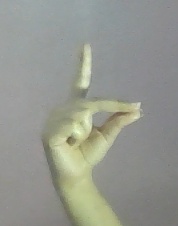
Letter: ta